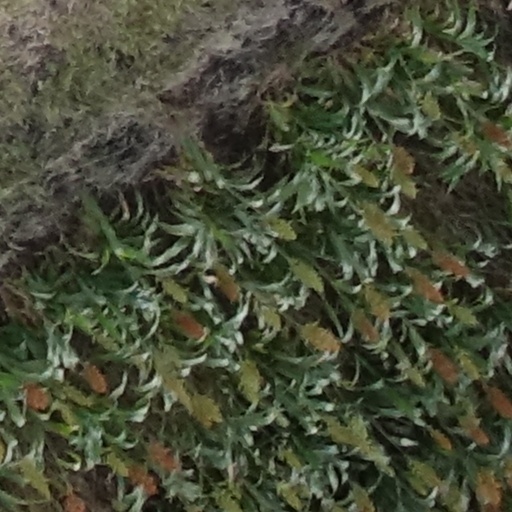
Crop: sorghum